Ralph Graves

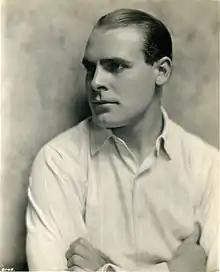
Graves in 1924

Ralph Graves (born Ralph Horsburgh; January 23, 1900 – February 18, 1977) was an American screenwriter, film director and actor who appeared in more than 90 films between 1918 and 1949.